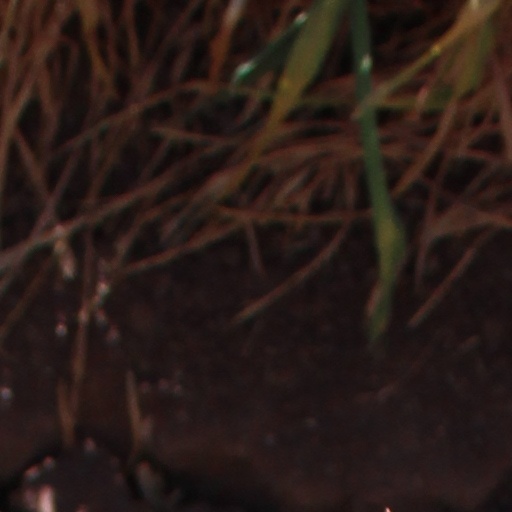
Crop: wheat